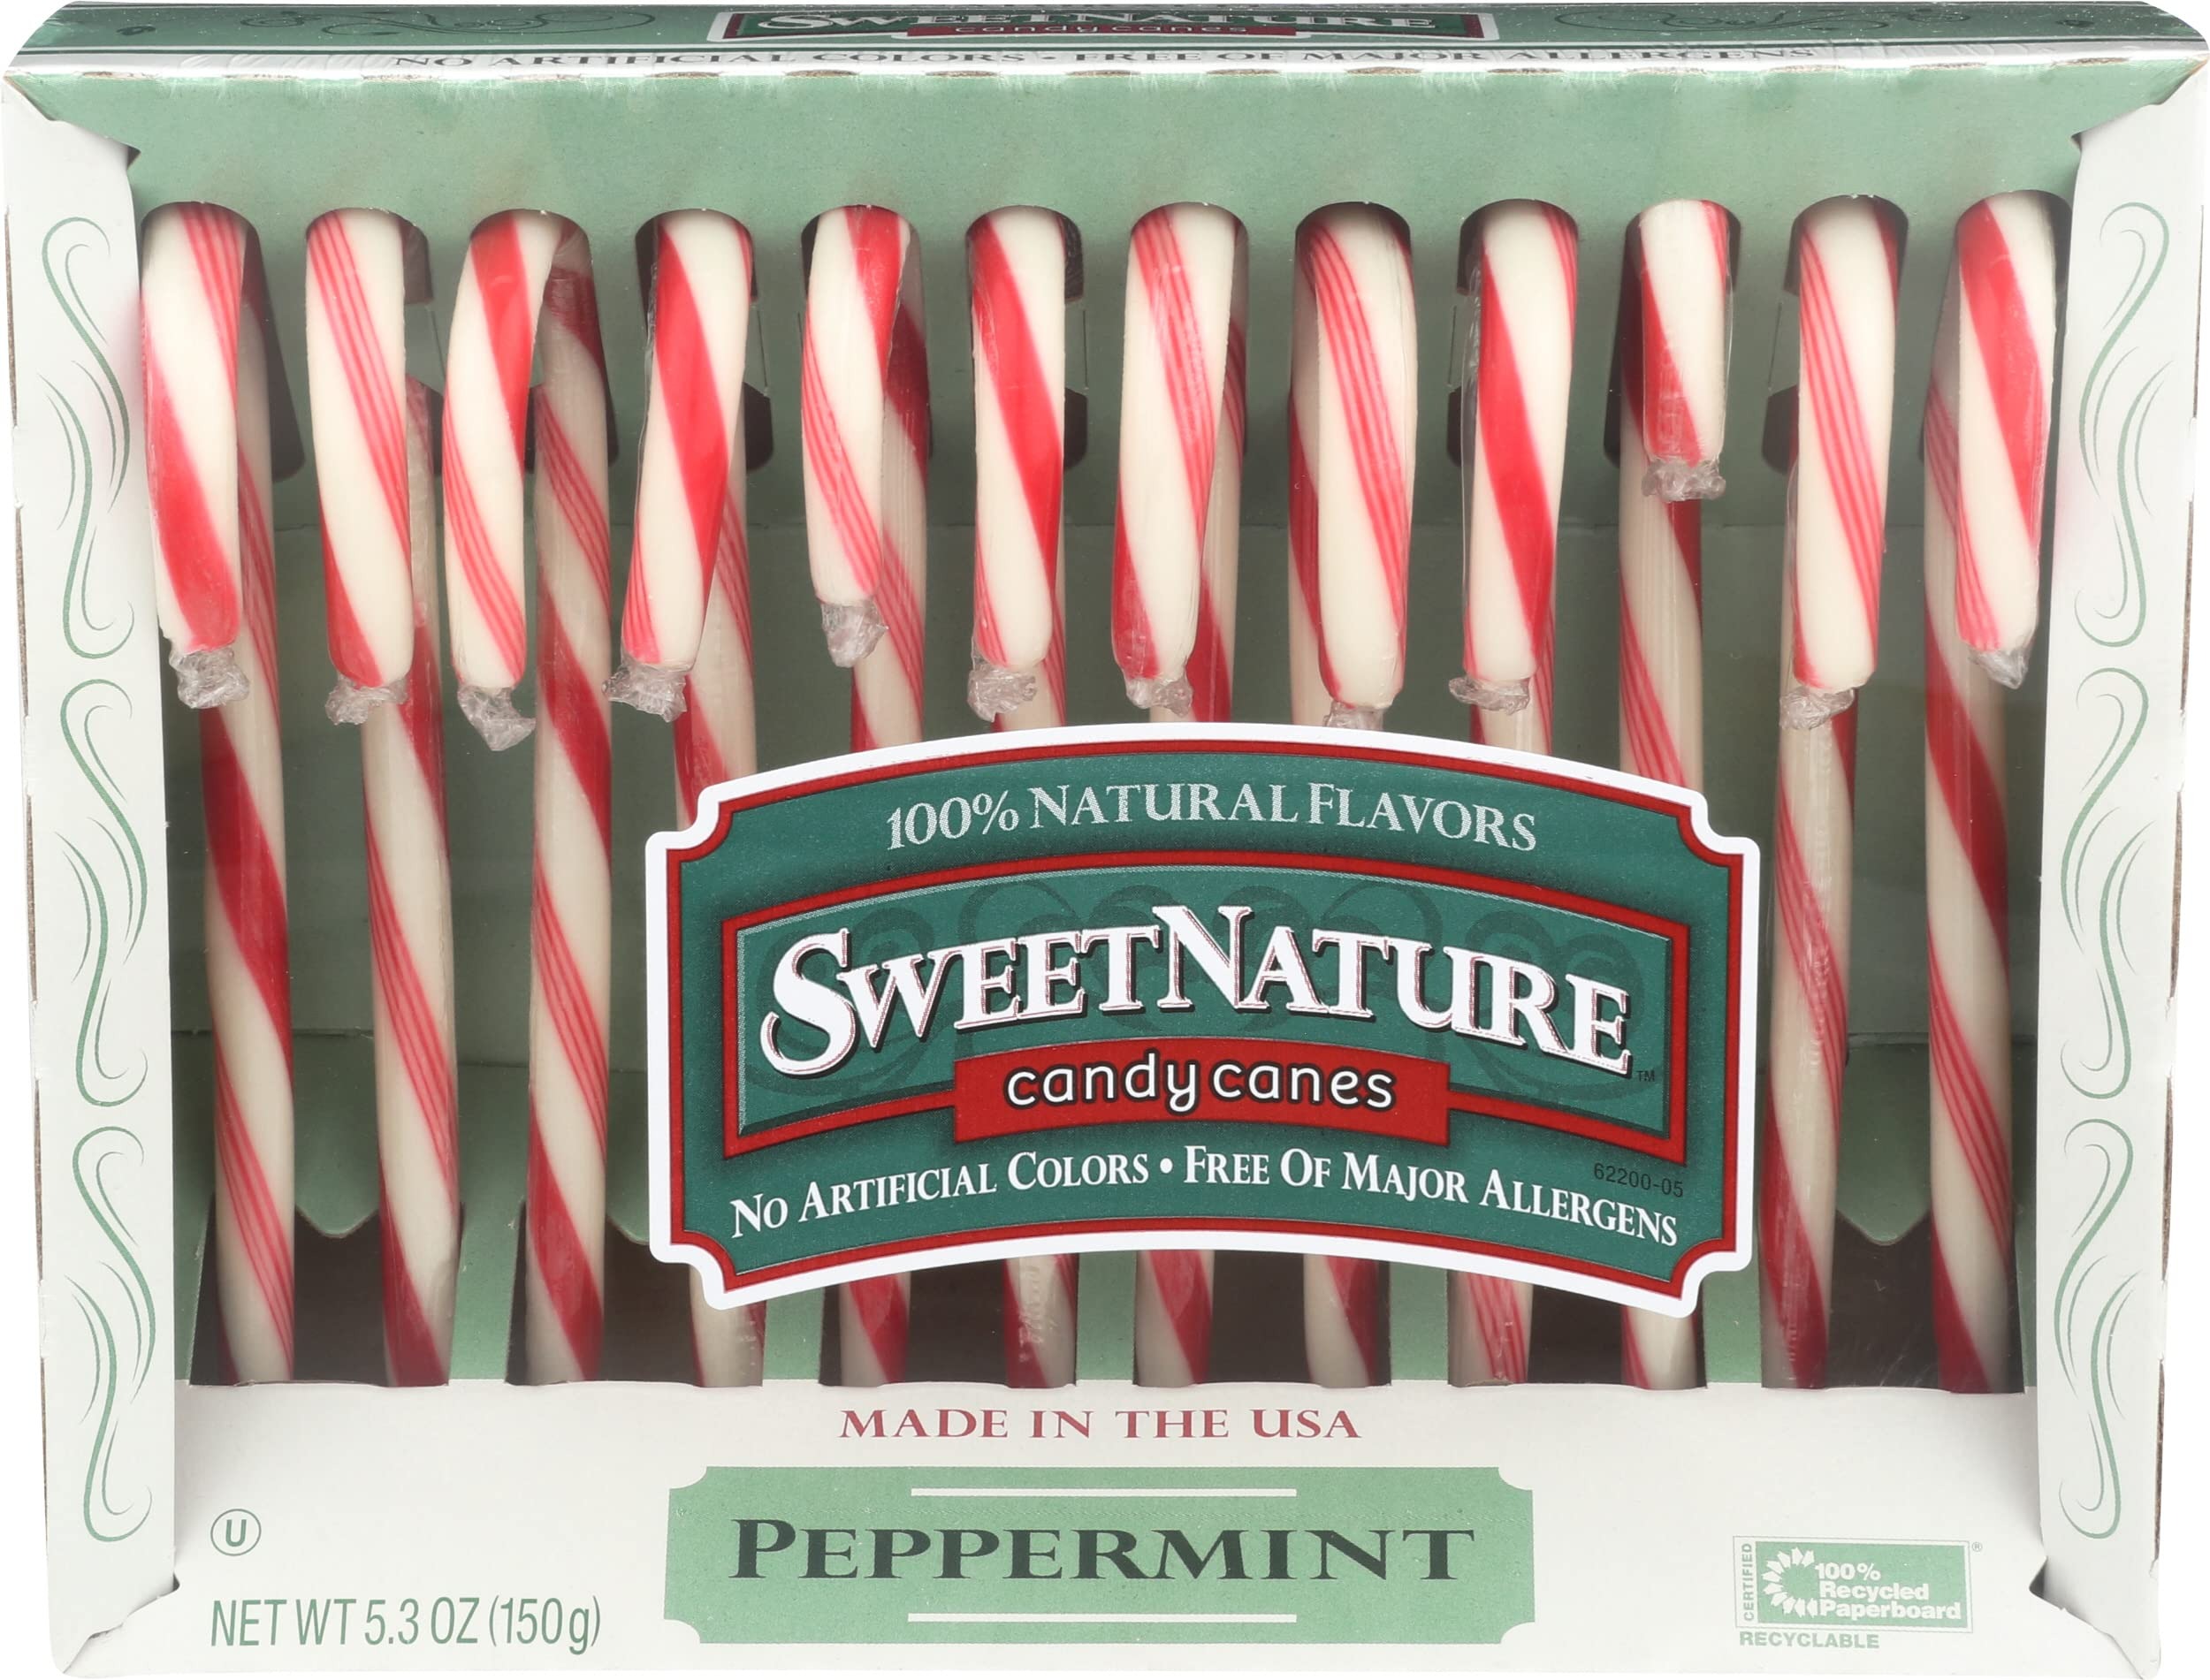
Item Name: SPANGLER CANDY Candy Cane Red White Peppermint, 5.3 OZ
Bullet Point: Candy Snacks
Product Description: Candy Snacks
Value: 5.3
Unit: Ounce

Price: 12.98